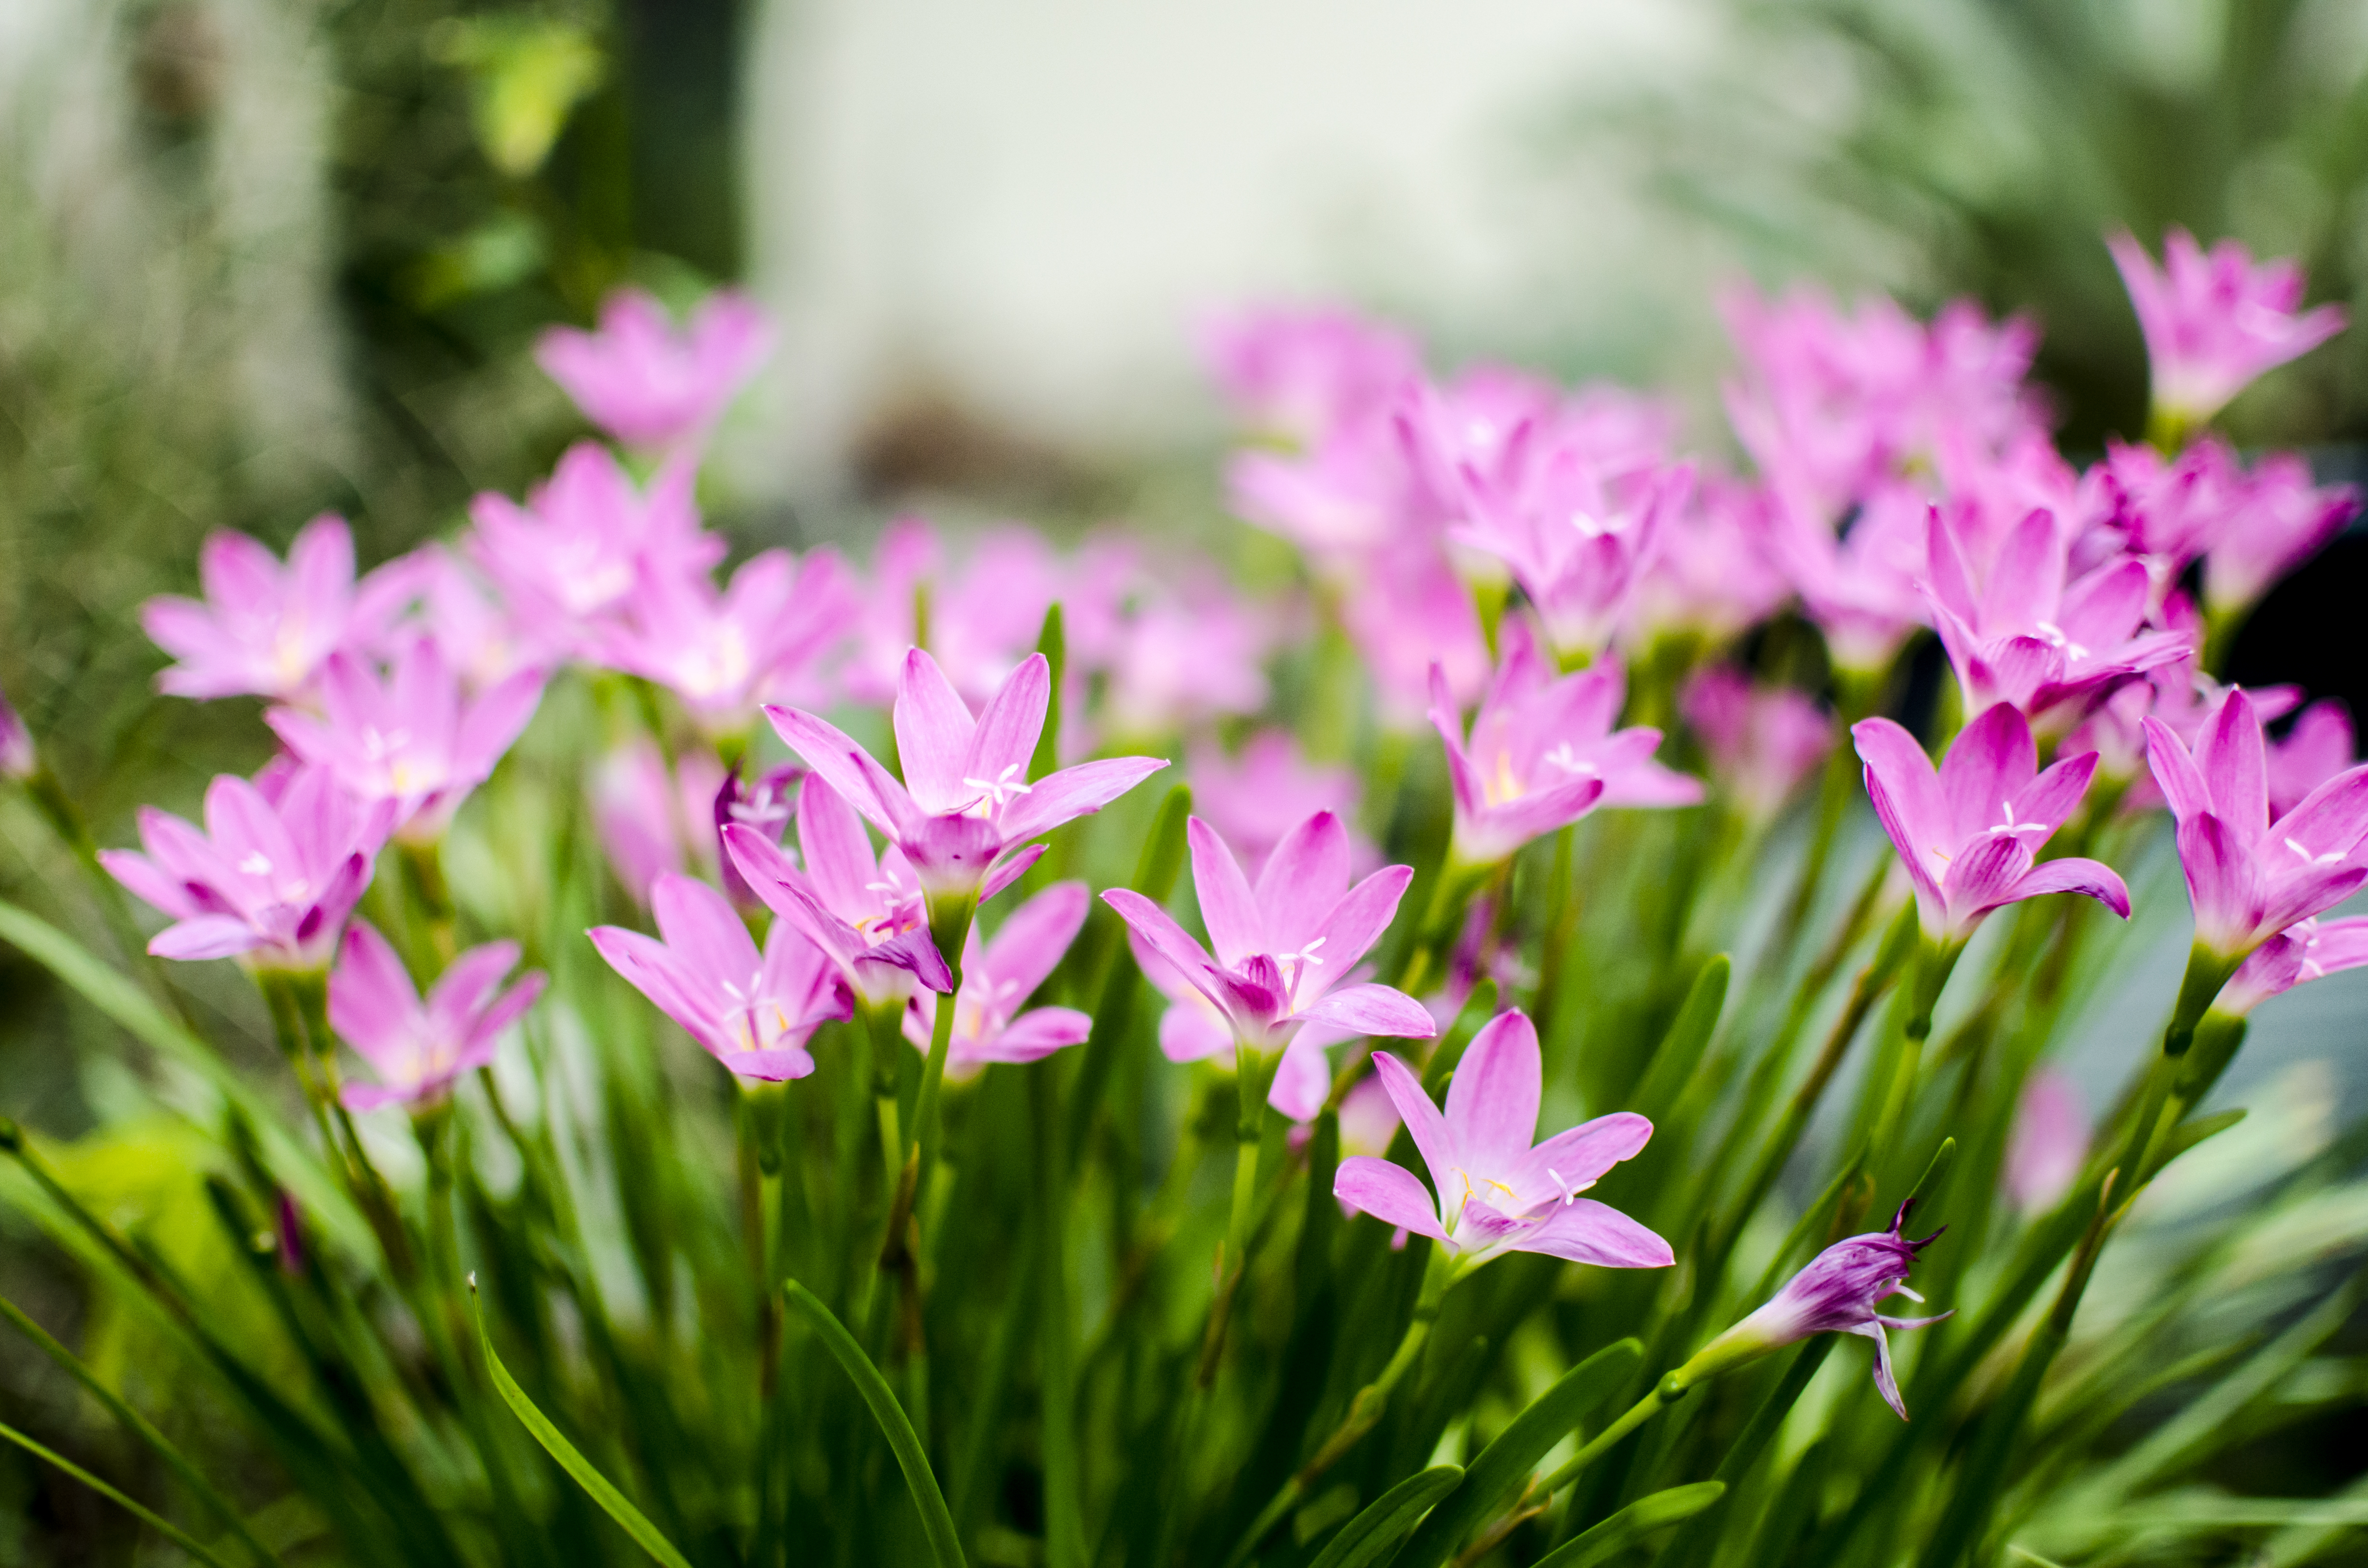
flower, green, pink, rosepink, rose, cuban, rain, zephyr, lily, grass, sharp, beautiful, light, garden, pot, plant, planting, plantation, tiny, small, bokeh, blur, grow, natural, nature, flowering plant, petal, spring, terrestrial plant, pink family, annual plant, groundcover, amaryllis family, perennial plant